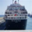
Label: ship